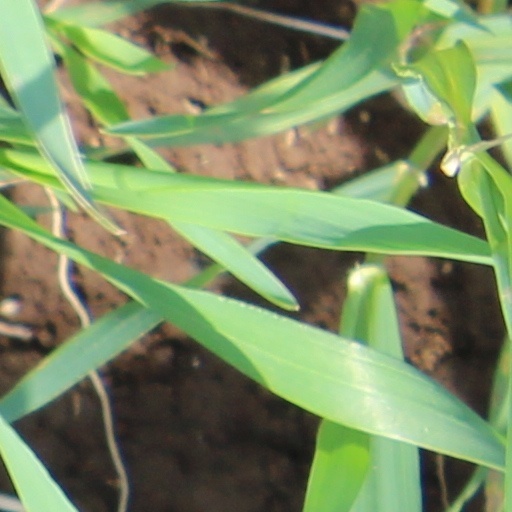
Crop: wheat